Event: Nepal Earthquake
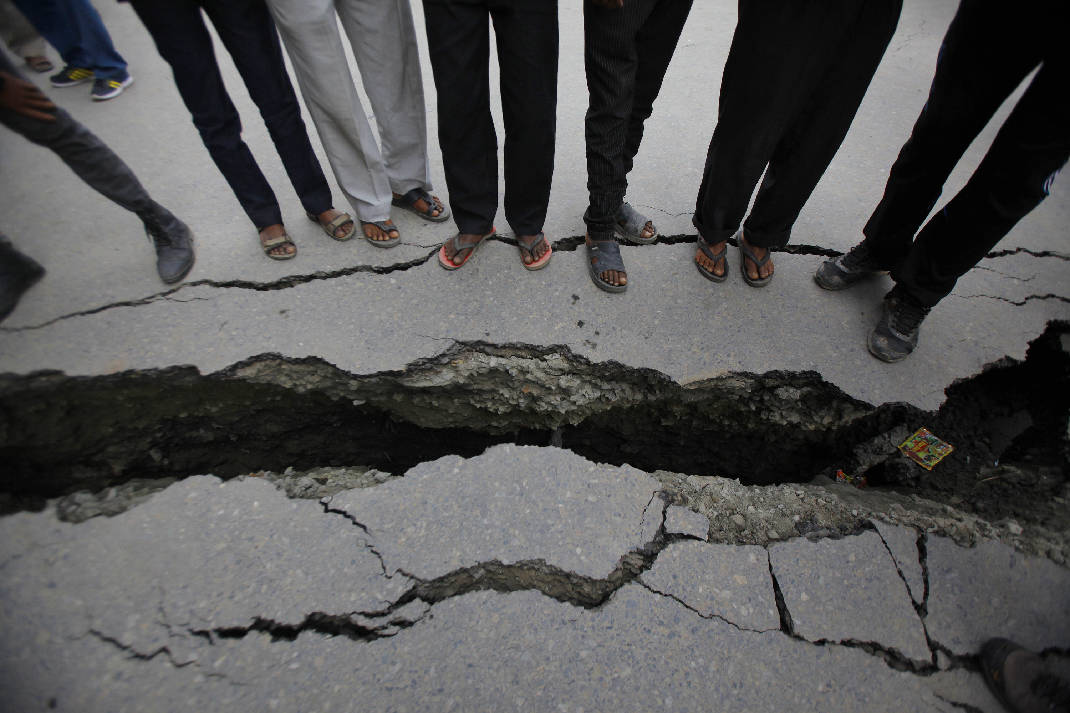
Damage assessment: damage